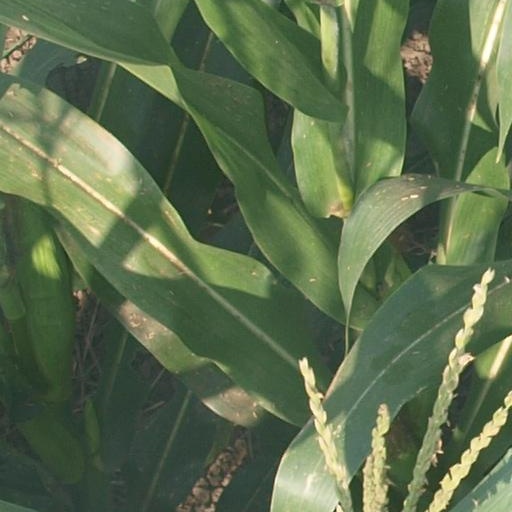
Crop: maize; corn